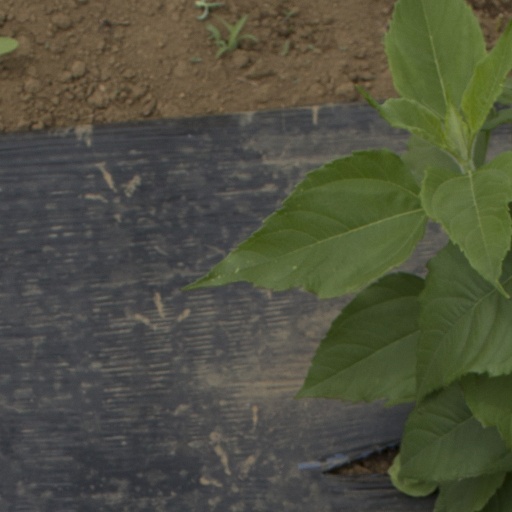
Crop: Jerusalem artichoke